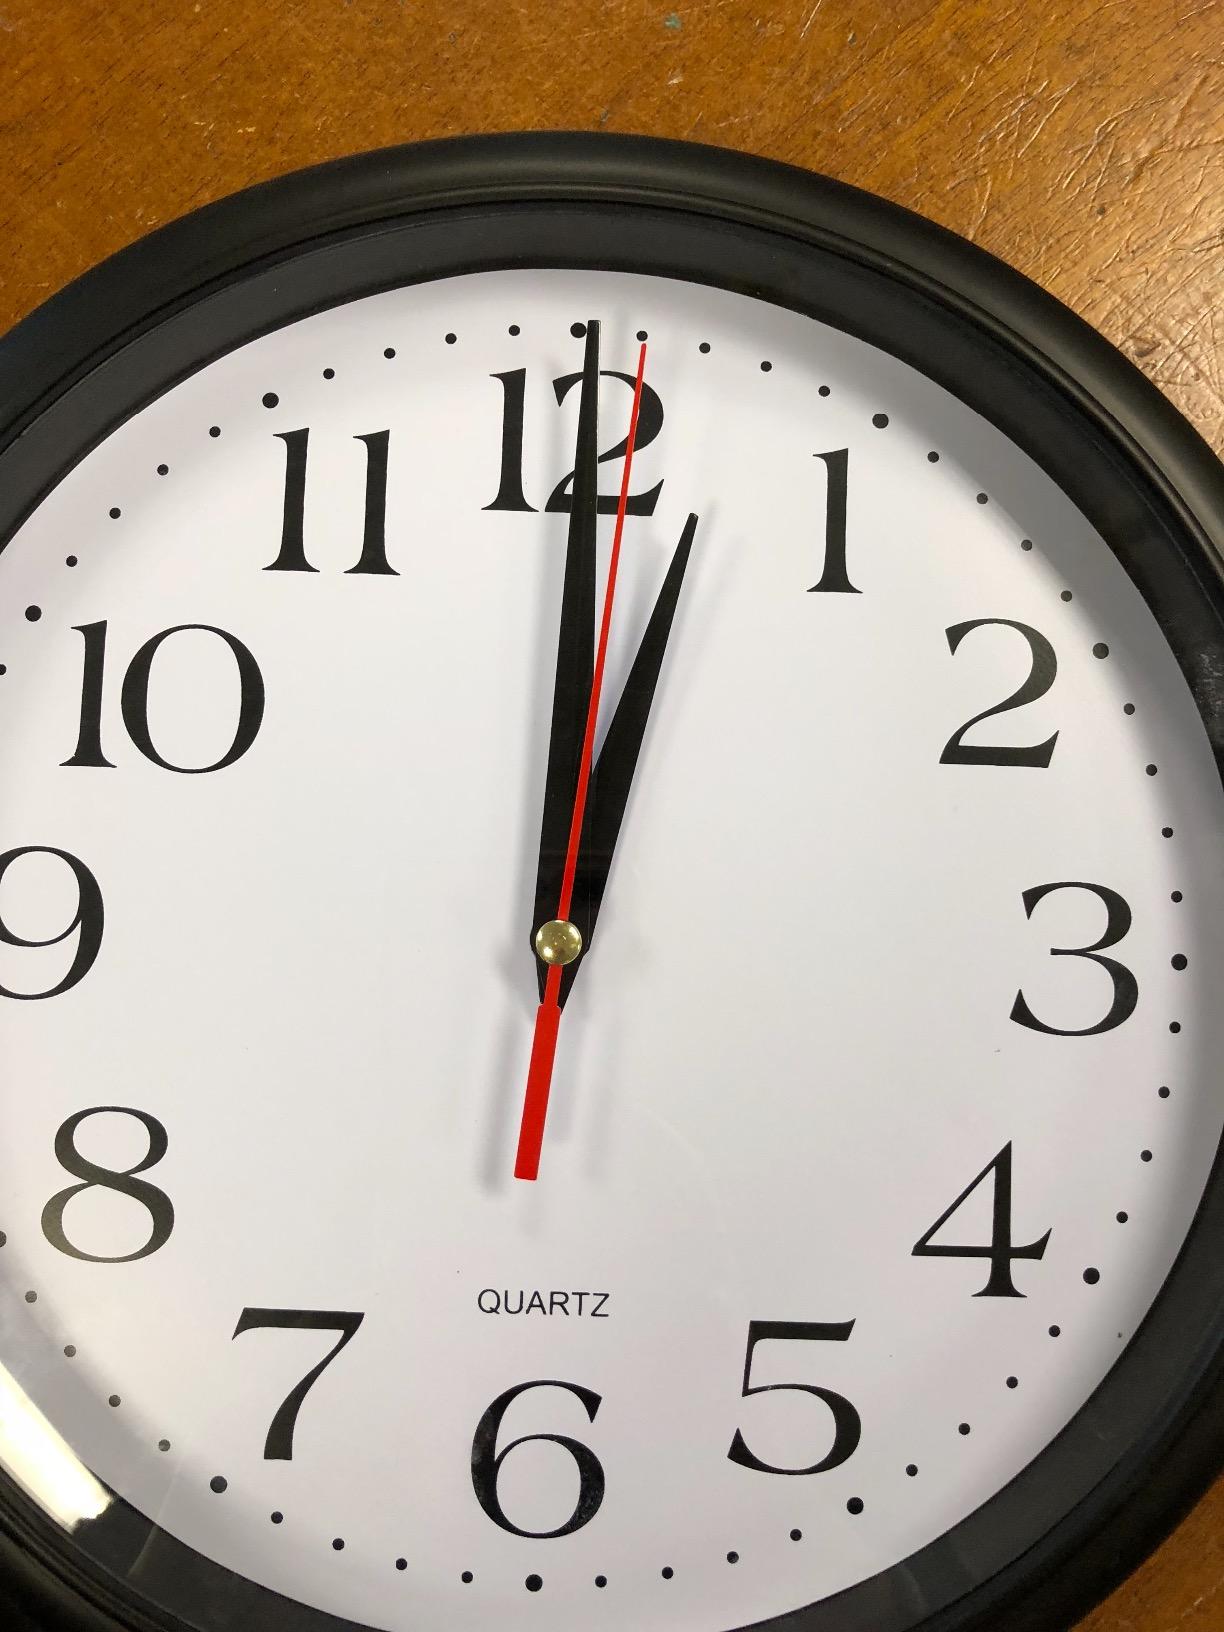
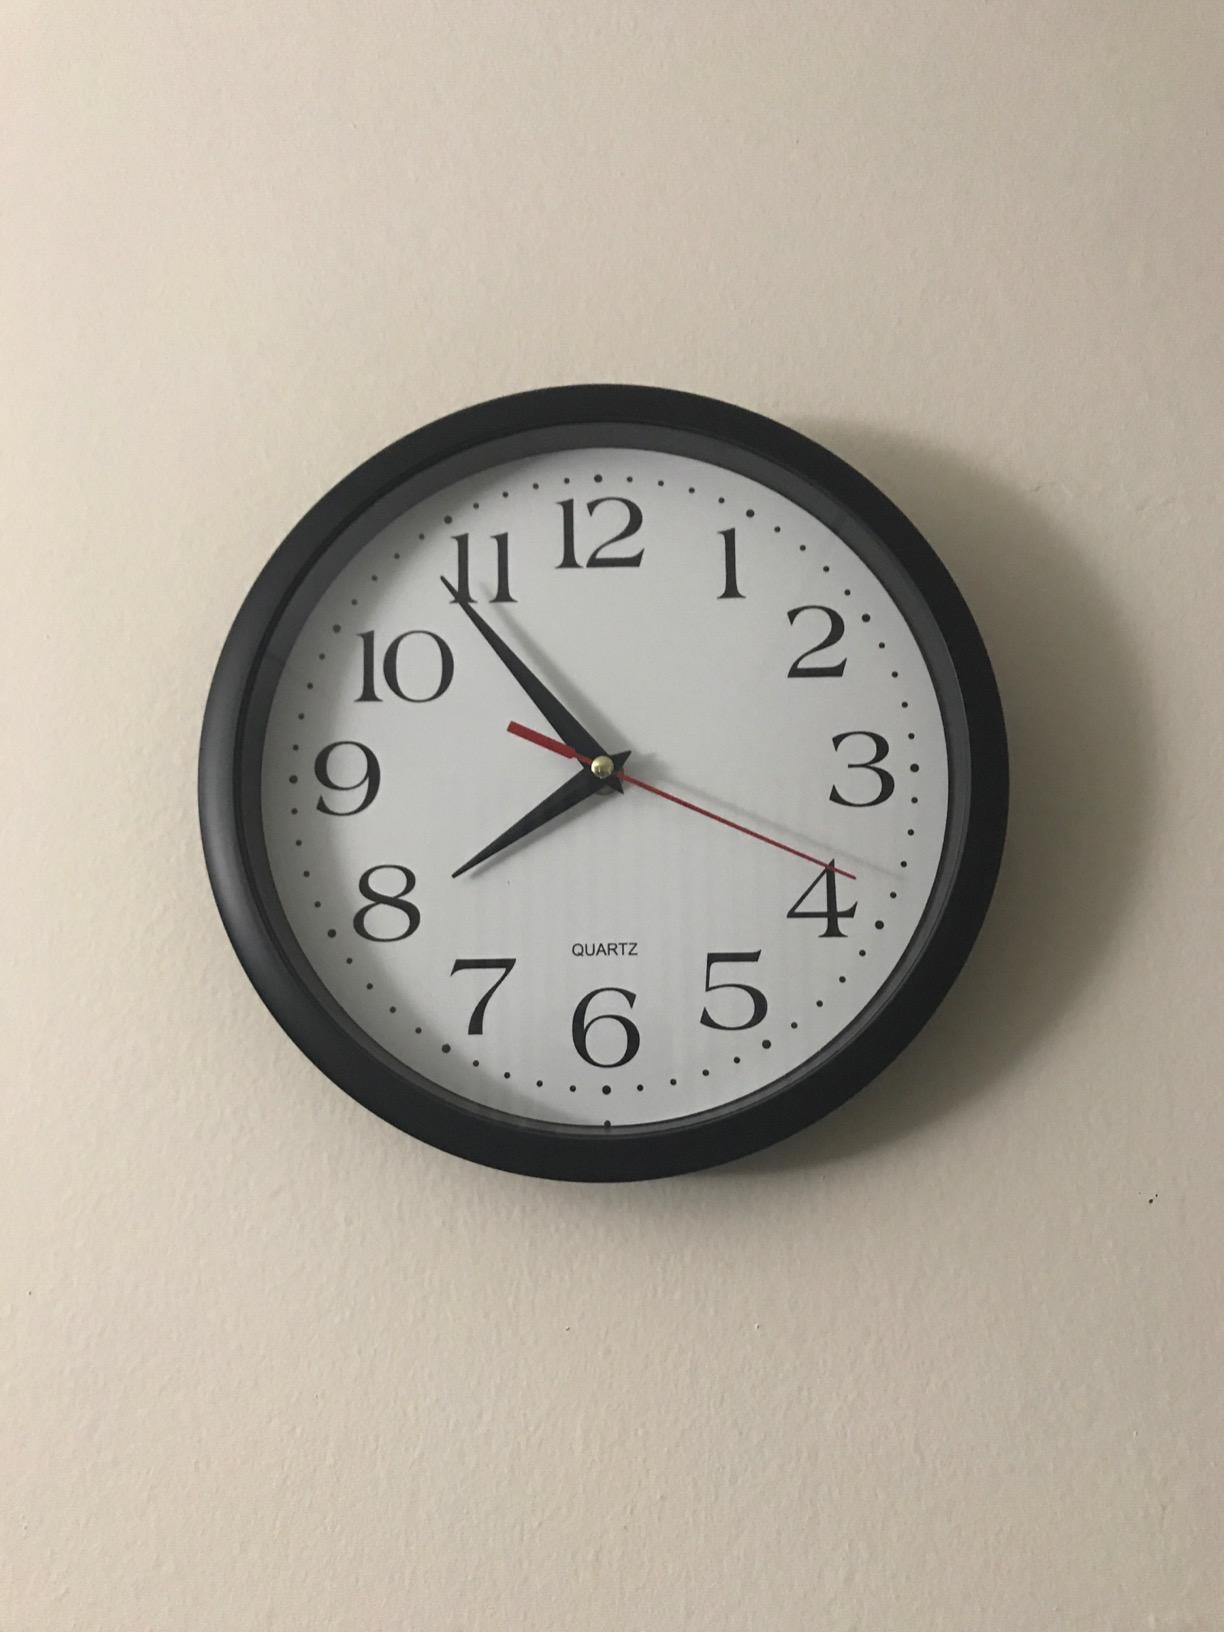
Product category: clock
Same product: yes